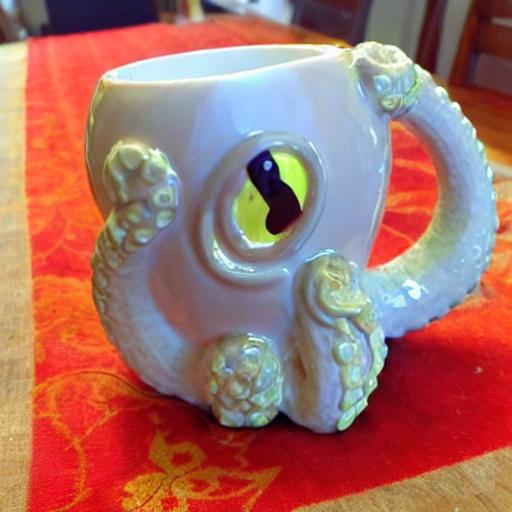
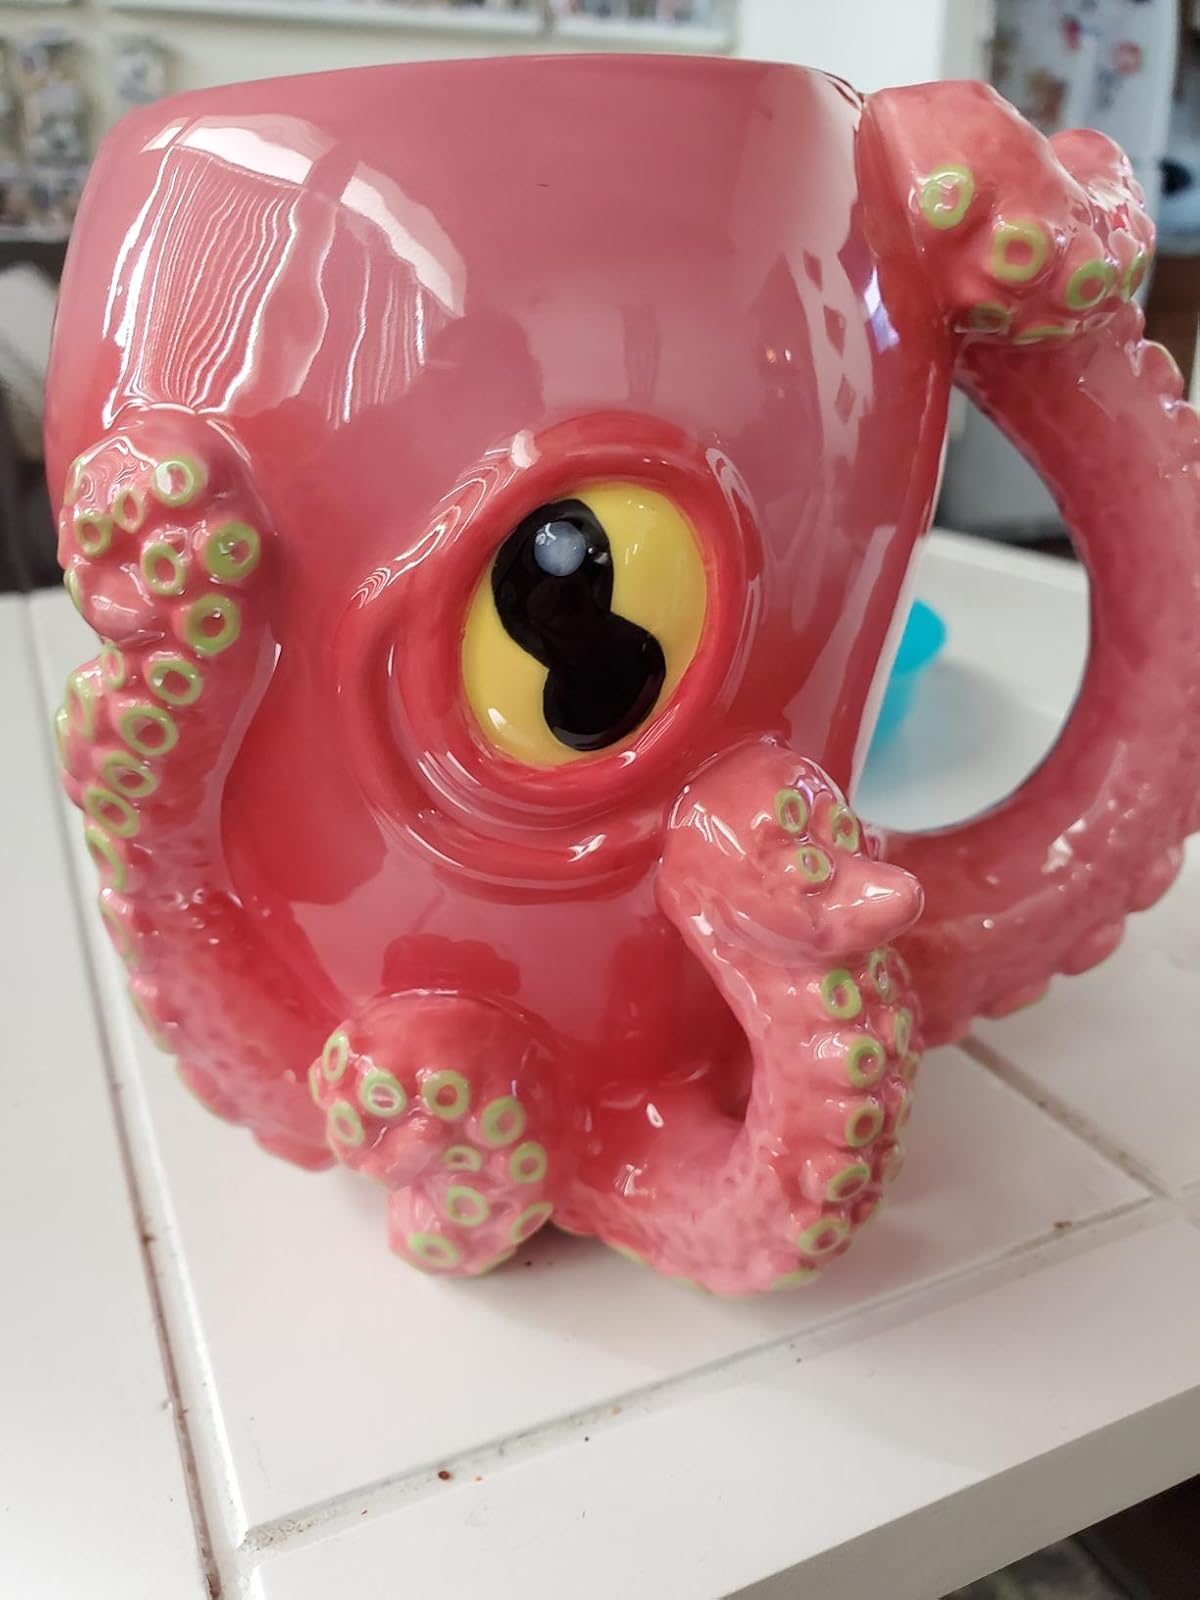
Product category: items_mug
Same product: no